2019 Asian Women's Junior Handball Championship

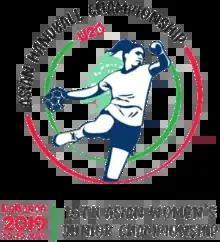

The 2019 Asian Women's Junior Handball Championship was the 15th edition of the championship held from 20 to 29 July 2019 at Beirut, Lebanon under the aegis of Asian Handball Federation. It was the first time in history that championship was organised in Lebanon by the Lebanese Handball Federation. It also acted as the qualification tournament for the 2020 Women's Junior World Handball Championship.